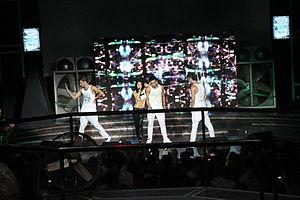
Inna, de son vrai nom Elena Alexandra Apostoleanu, est née le 16 octobre 1986 à Mangalia, est une chanteuse de dance-pop et danseuse roumaine. Elle a commencé à travailler avec les producteurs Play and Win en 2008. Grâce à son premier single Hot, Inna a connu un grand succès à travers le monde, particulièrement dans son pays natal, la Roumanie, ainsi qu'en Grèce, en Espagne, en Bulgarie, en Hongrie, au Portugal, aux États-Unis, au Canada, en France et en Belgique.